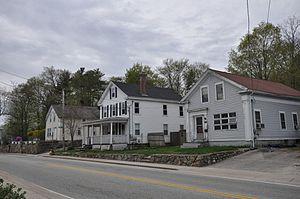
Coventry est une ville américaine du comté de Kent dans l'État de Rhode Island. Sa population s’élevait à 35 014 habitants lors du recensement de 2010, estimée à 34 933 habitants en 2017. Cette ville a été fondée en 1639 et incorporée en 1743.